Postage stamps and postal history of British Columbia

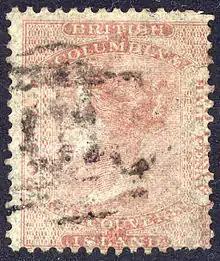
British Columbia and Vancouver Island stamp

The postage stamps and postal history of British Columbia started in 1860 with the issue of a single brownish-rose stamp depicting Queen Victoria in profile and denominated as 2½ pence. It was issued jointly by Vancouver Island and British Columbia as each colony had insufficient postal trade to justify printing separate stamps. In 1862, Vancouver Island adopted decimal currency and sold the stamp for 5 cents, before issuing its own 5 and 10 cent stamps in September 1865. Meanwhile, British Columbia had increased the postal rate to 3 pence but continued to use the unified stamp. In November 1865, British Columbia issued its own stamps and the unified stamp became invalid. In 1866, the two colonies were united as British Columbia.